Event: Nepal Earthquake
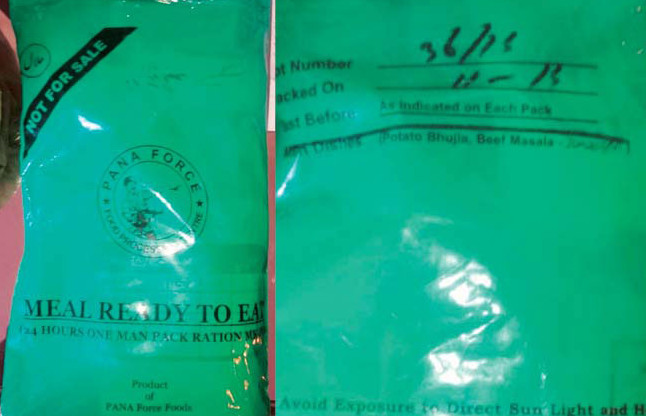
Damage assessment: no_damage